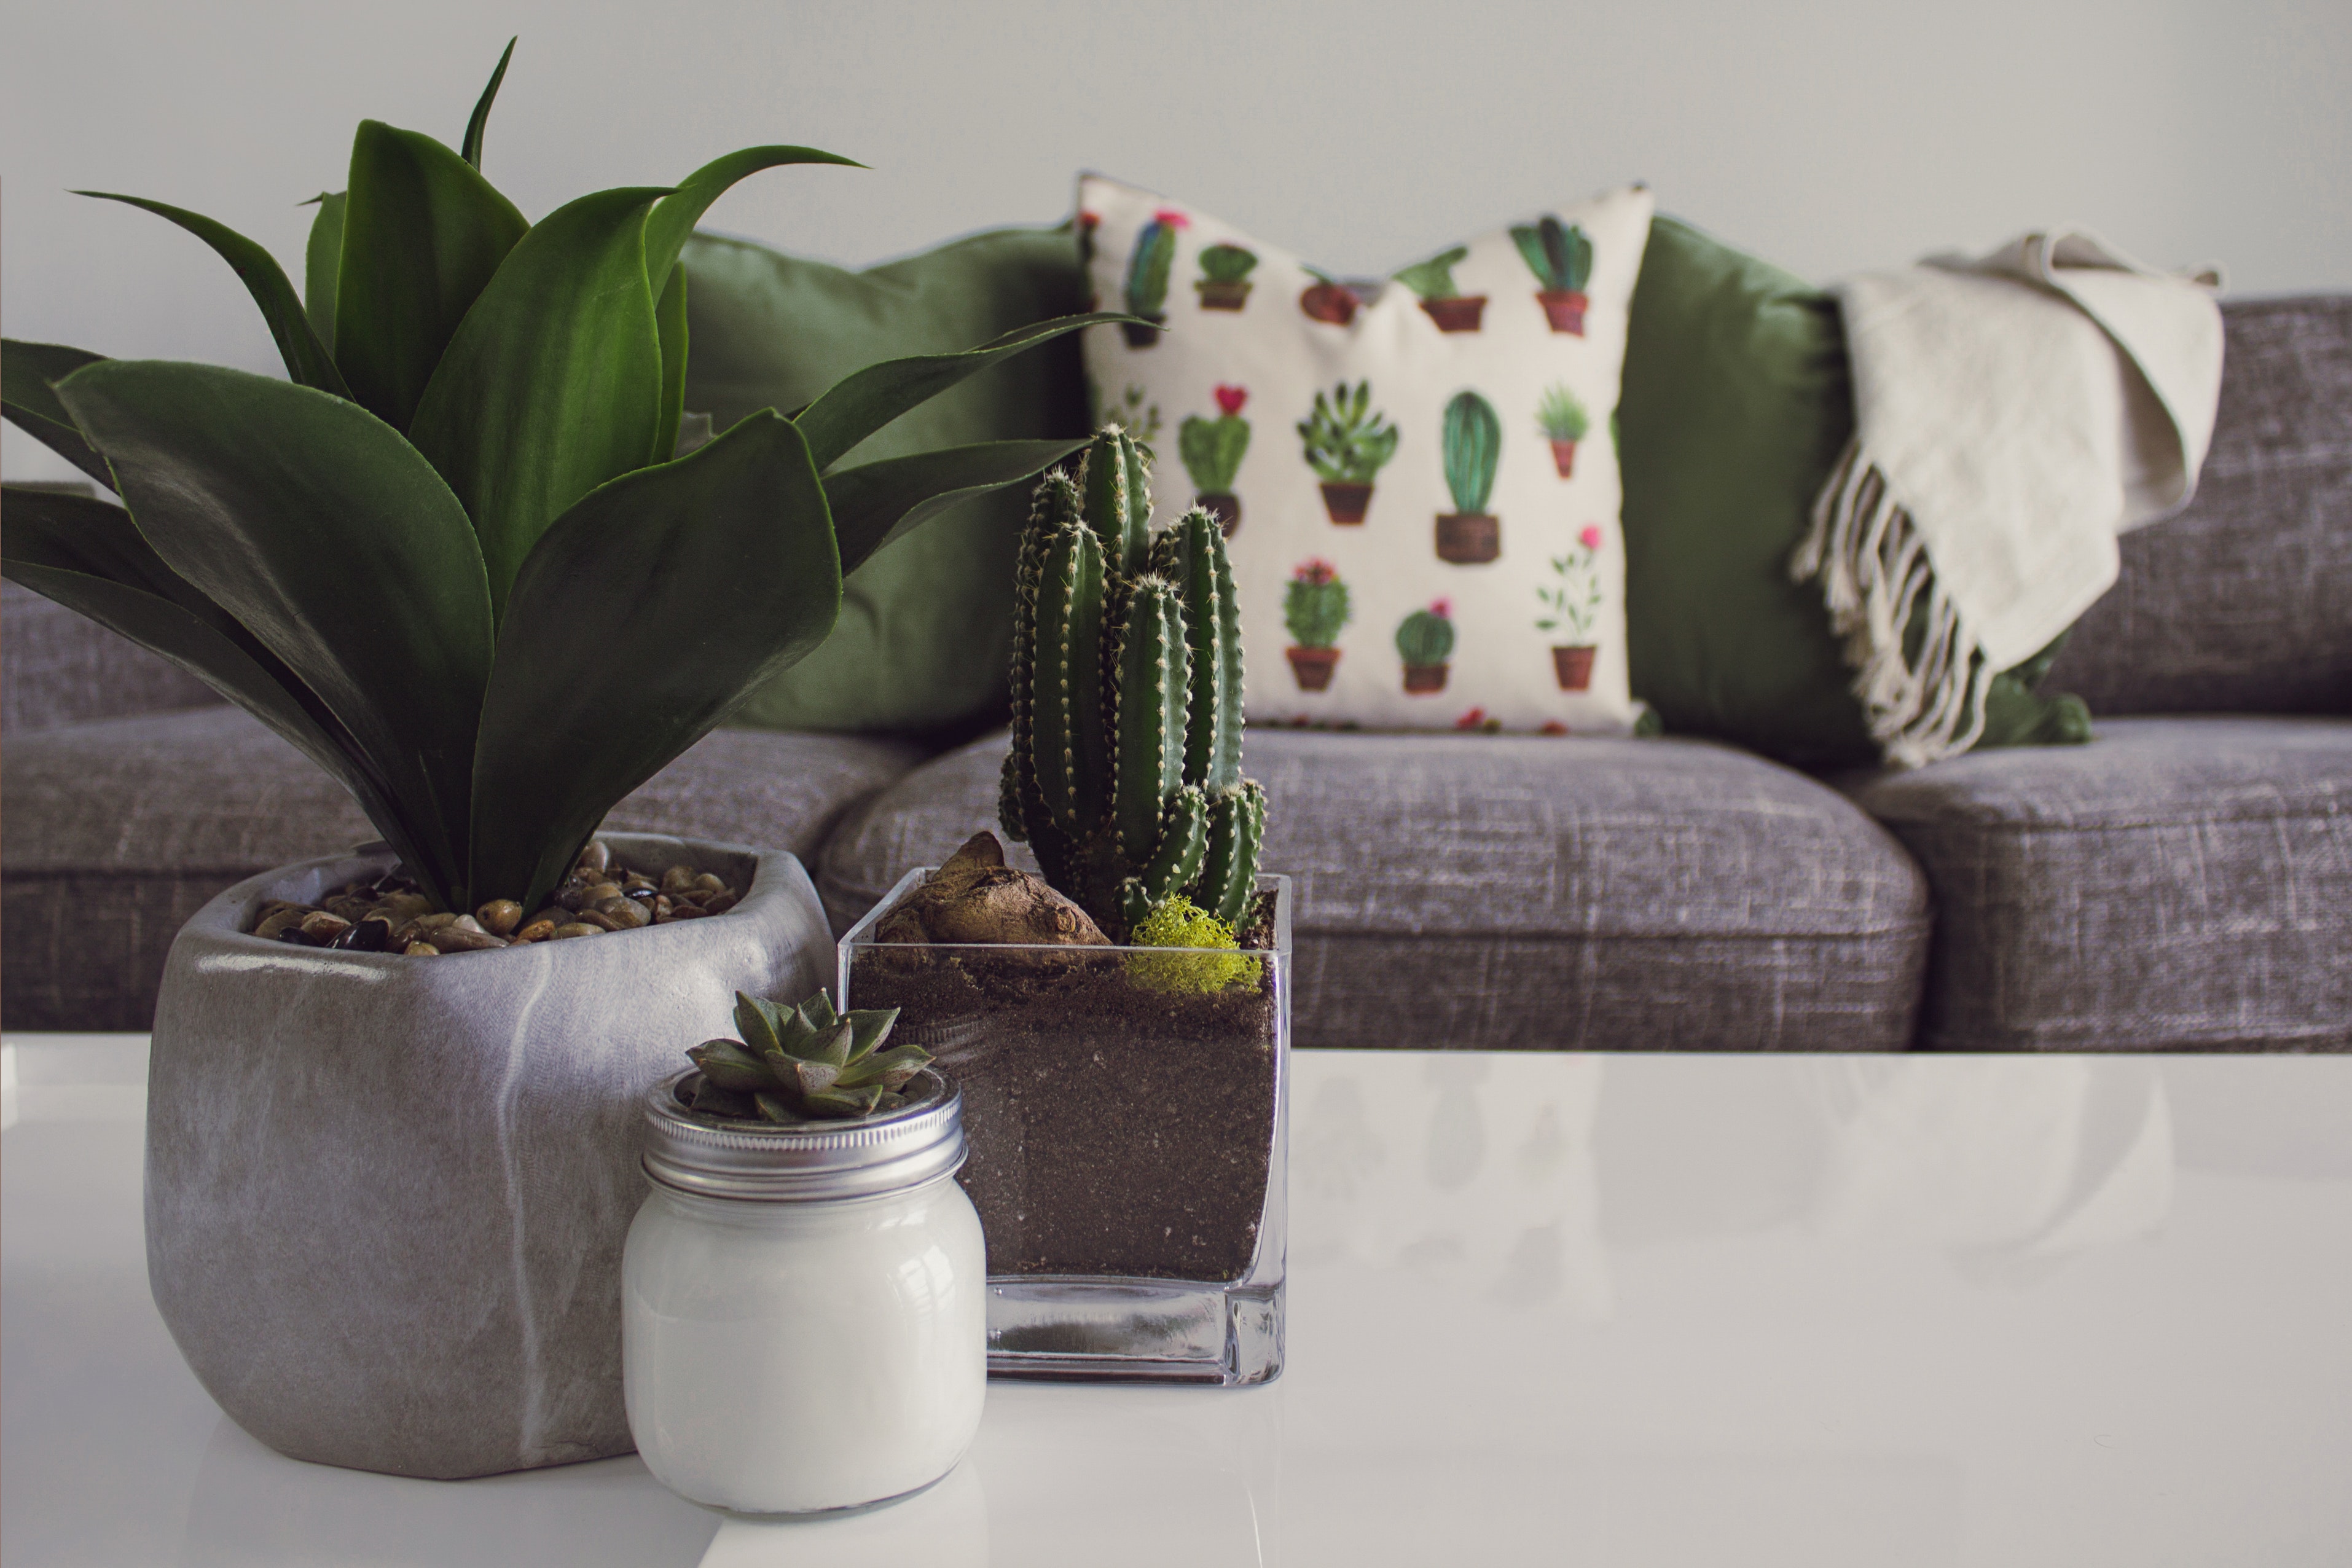
flowerpot, houseplant, plant, room, flower, interior design, furniture, living room, table, couch, cactus